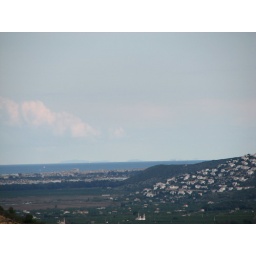
from our window one clear day in November